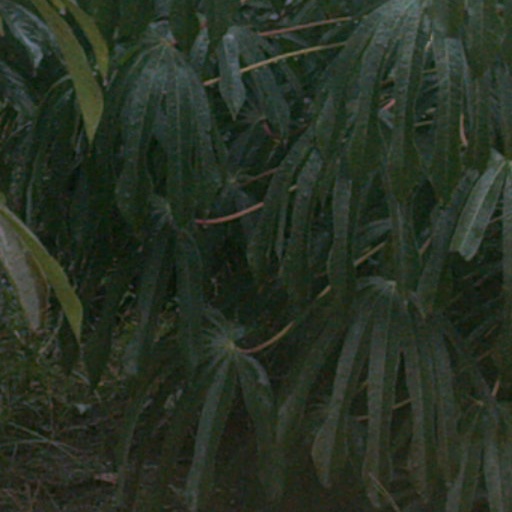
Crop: cassava